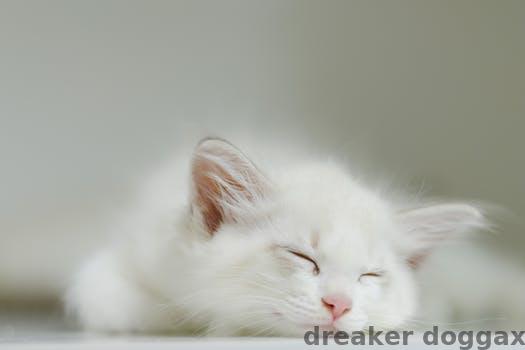
Label: Watermark